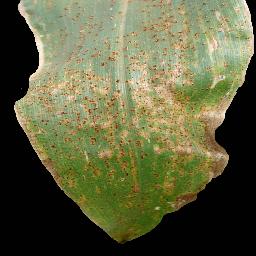
Label: Corn_(Maize)___Common_Rust